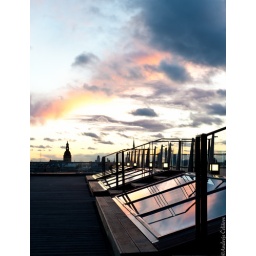
Sundusk from the roof of new building in centre of Riga